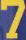
Number: 7